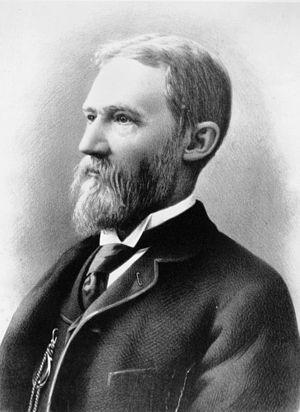
Sir Walter Samuel Griffith était un homme politique australien, qui fut premier ministre du Queensland, le premier président de la Haute Cour et le principal auteur de la Constitution de l'Australie.